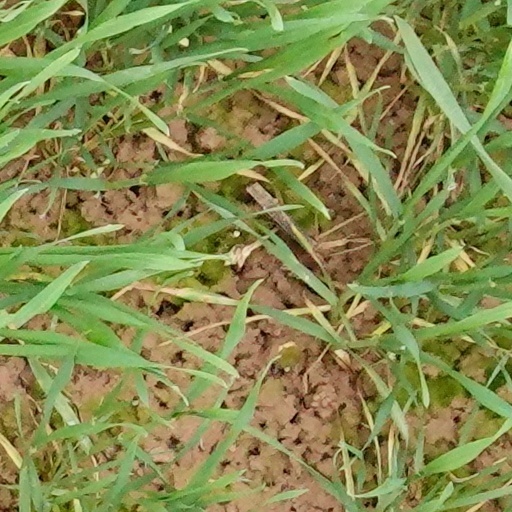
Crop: wheat